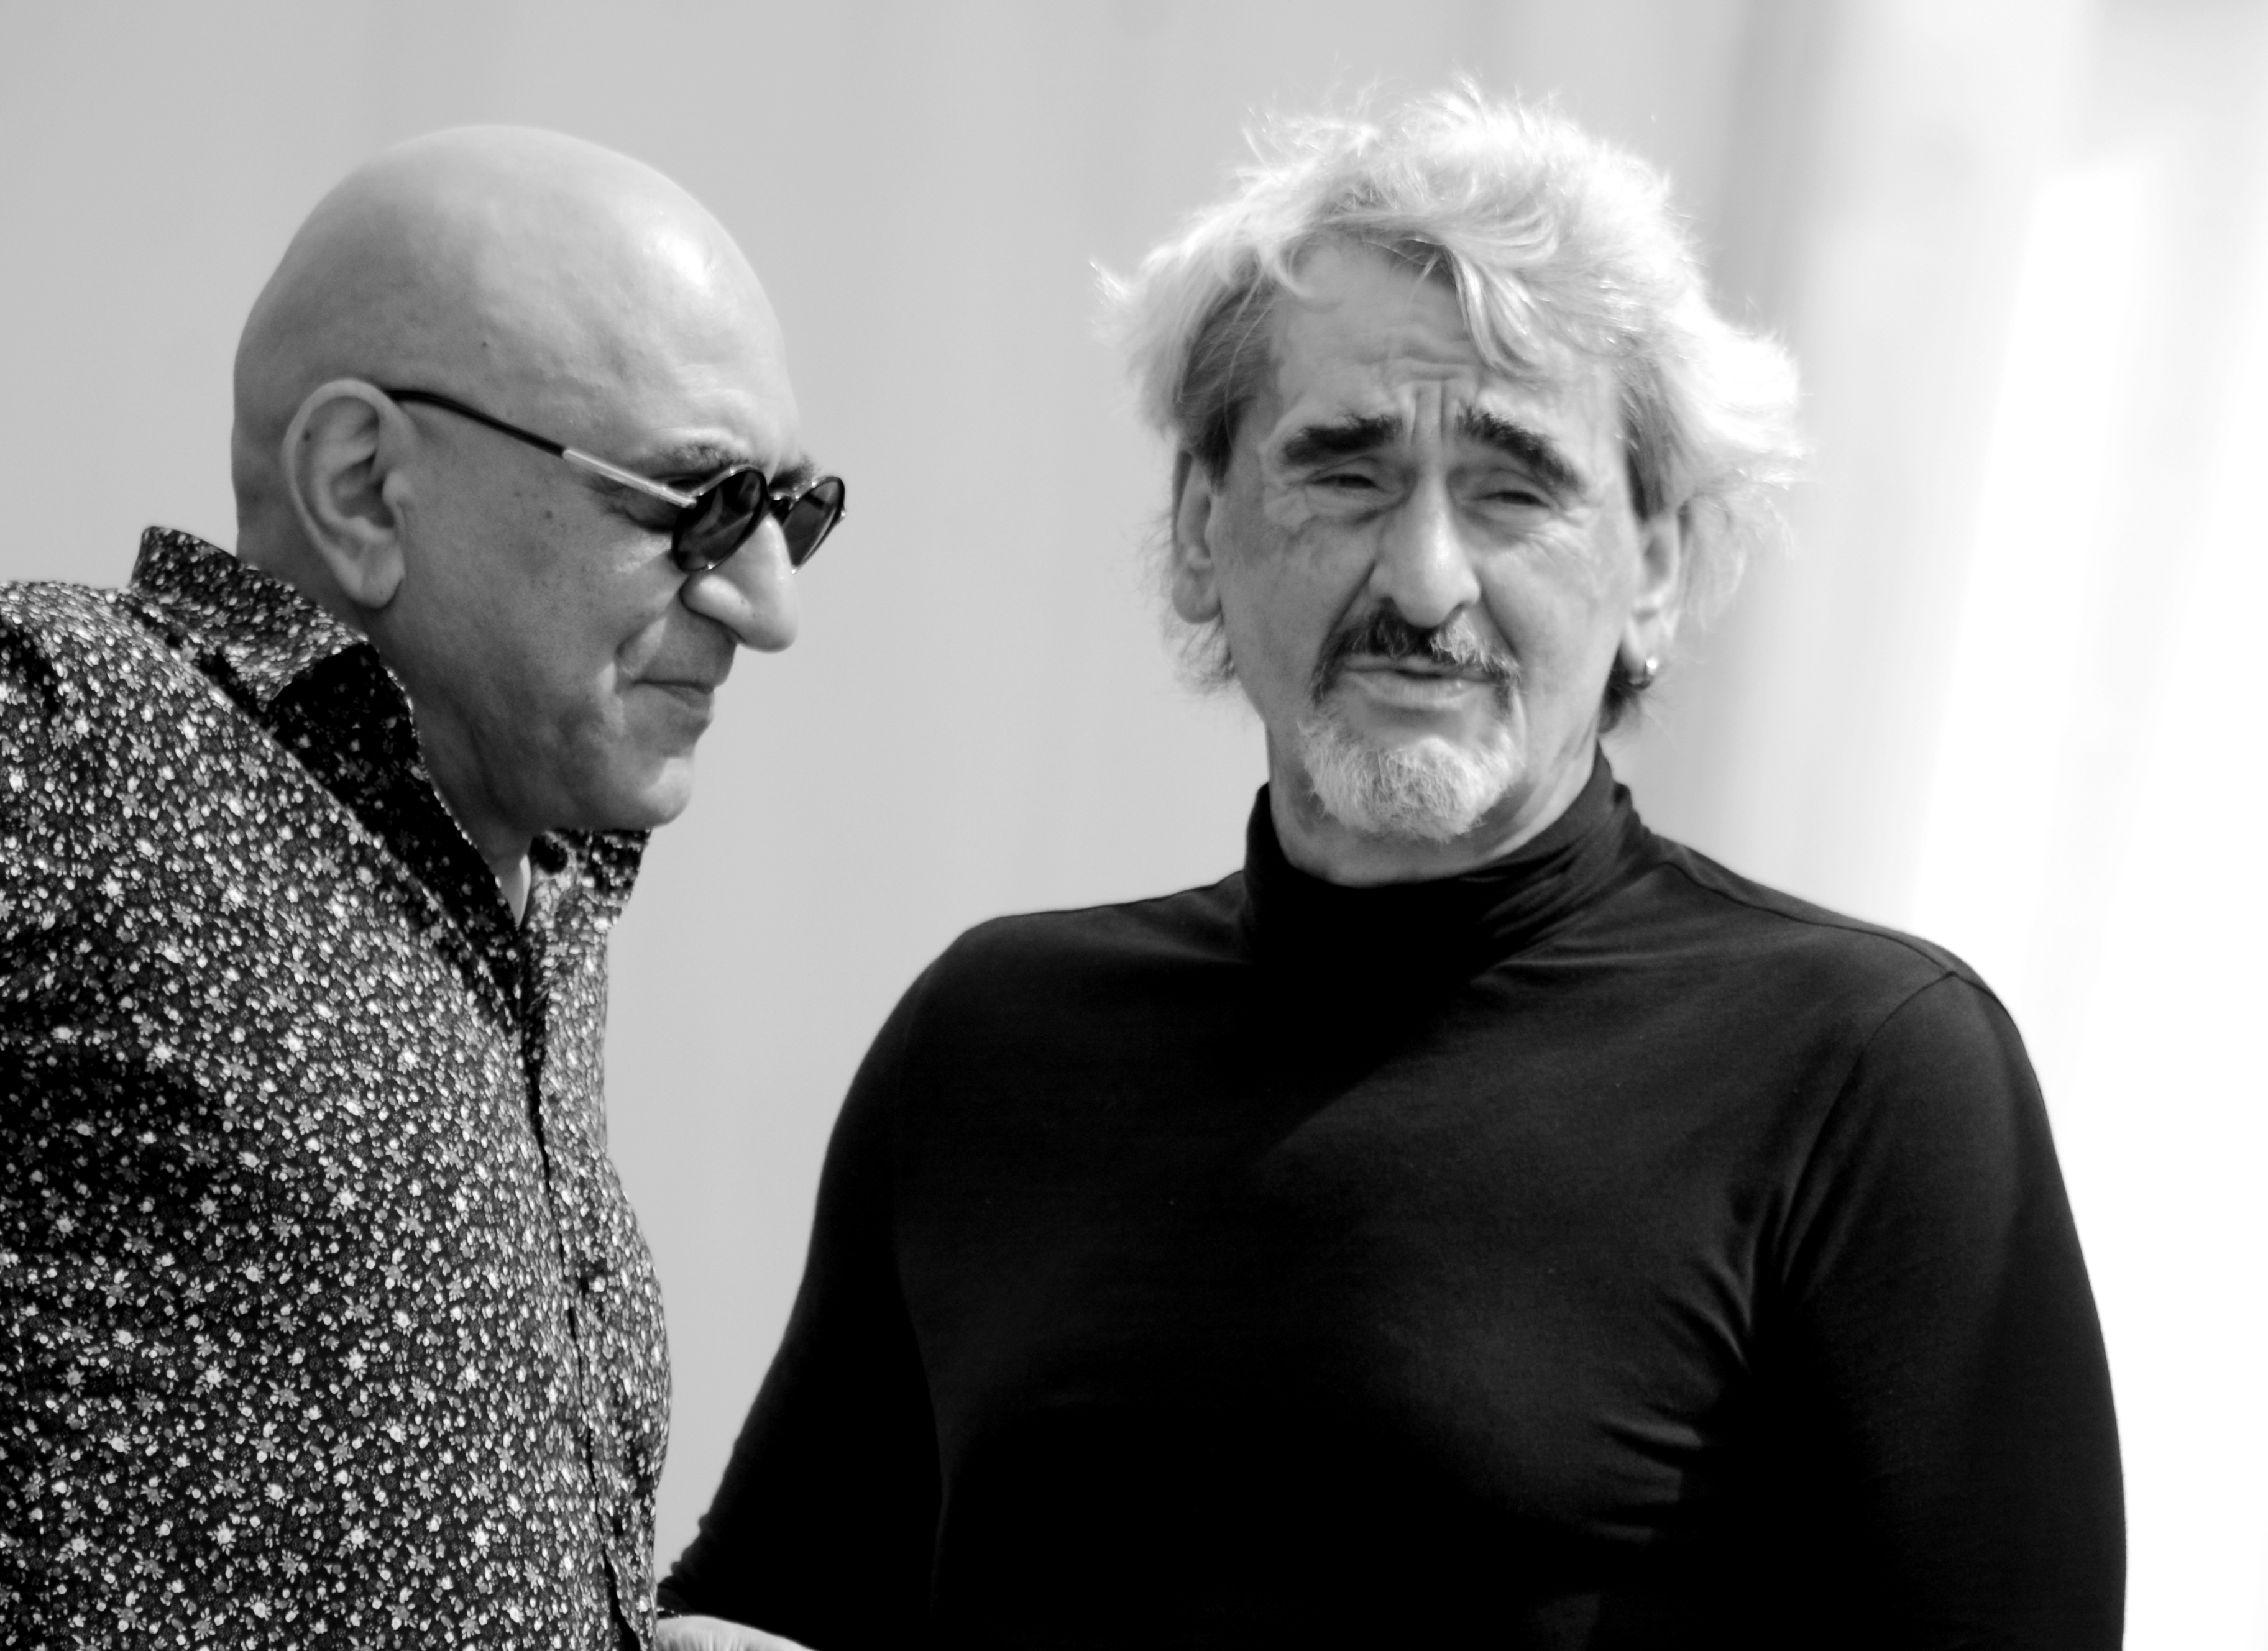
man, person, black and white, people, hair, summer, portrait, monochrome, senior citizen, men, hamburg, bald head, monochrome photography